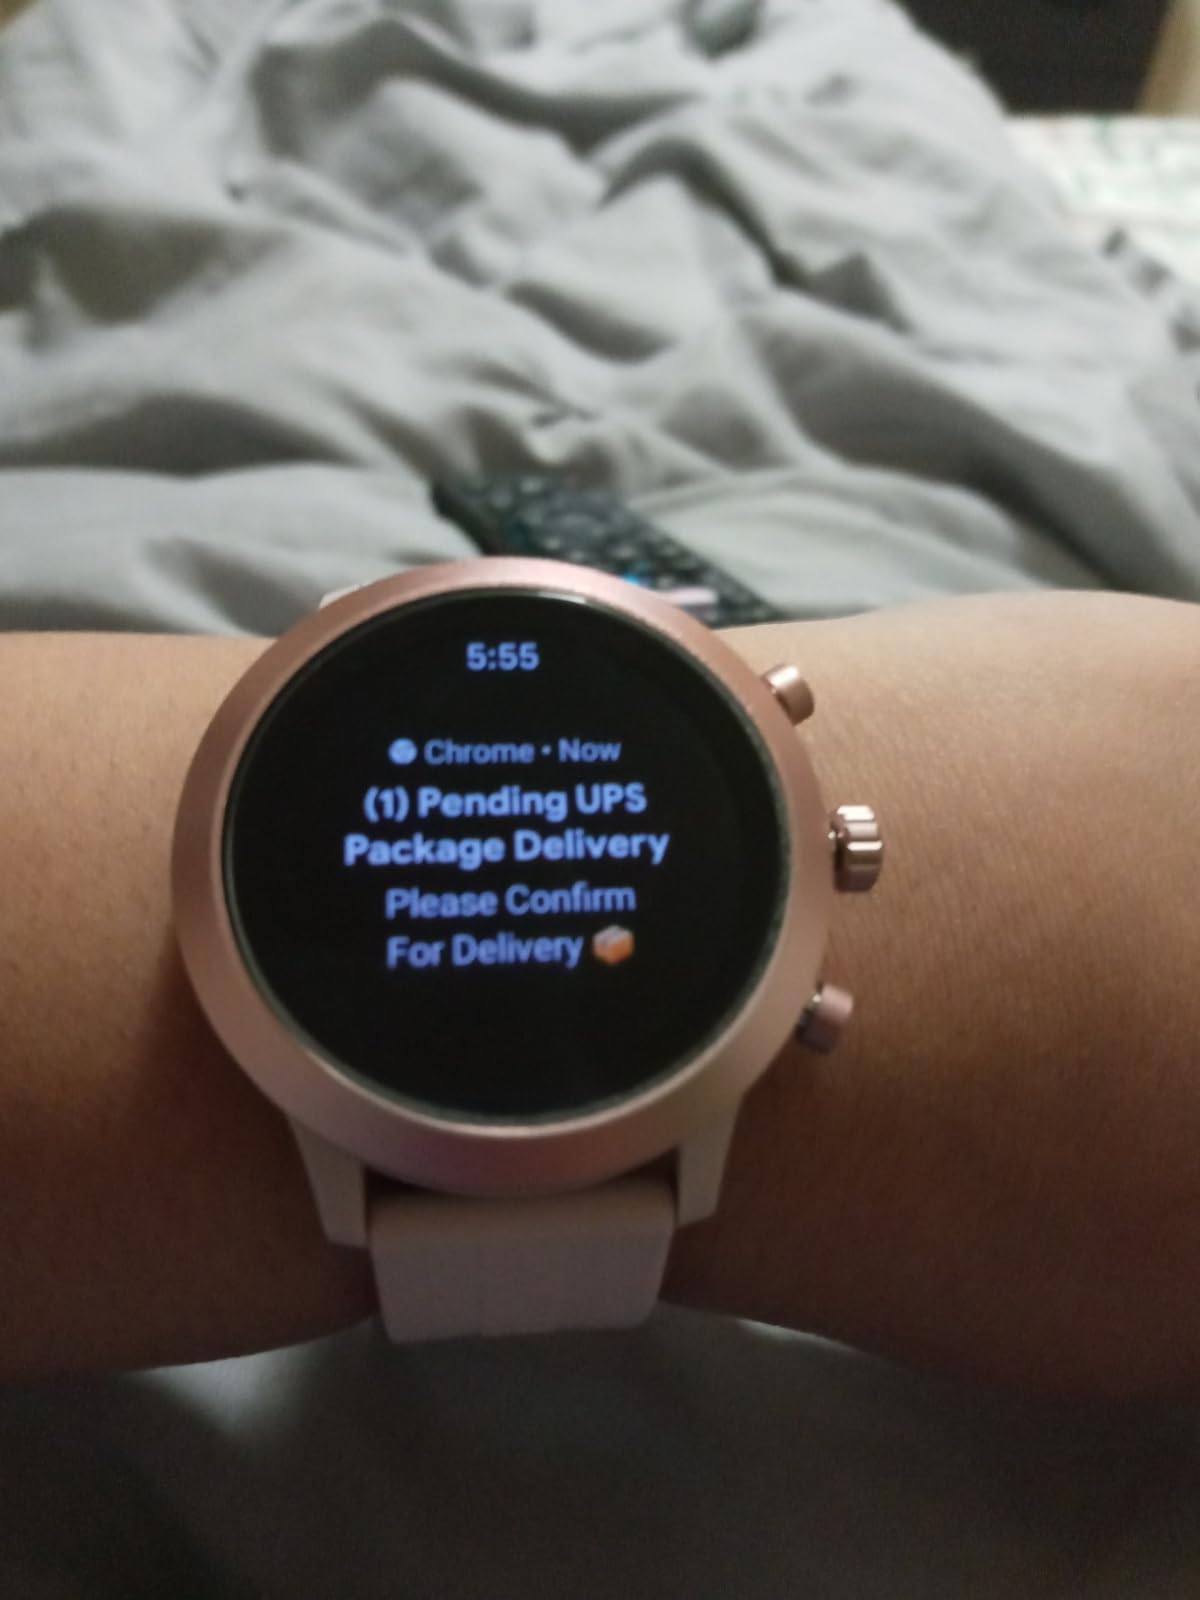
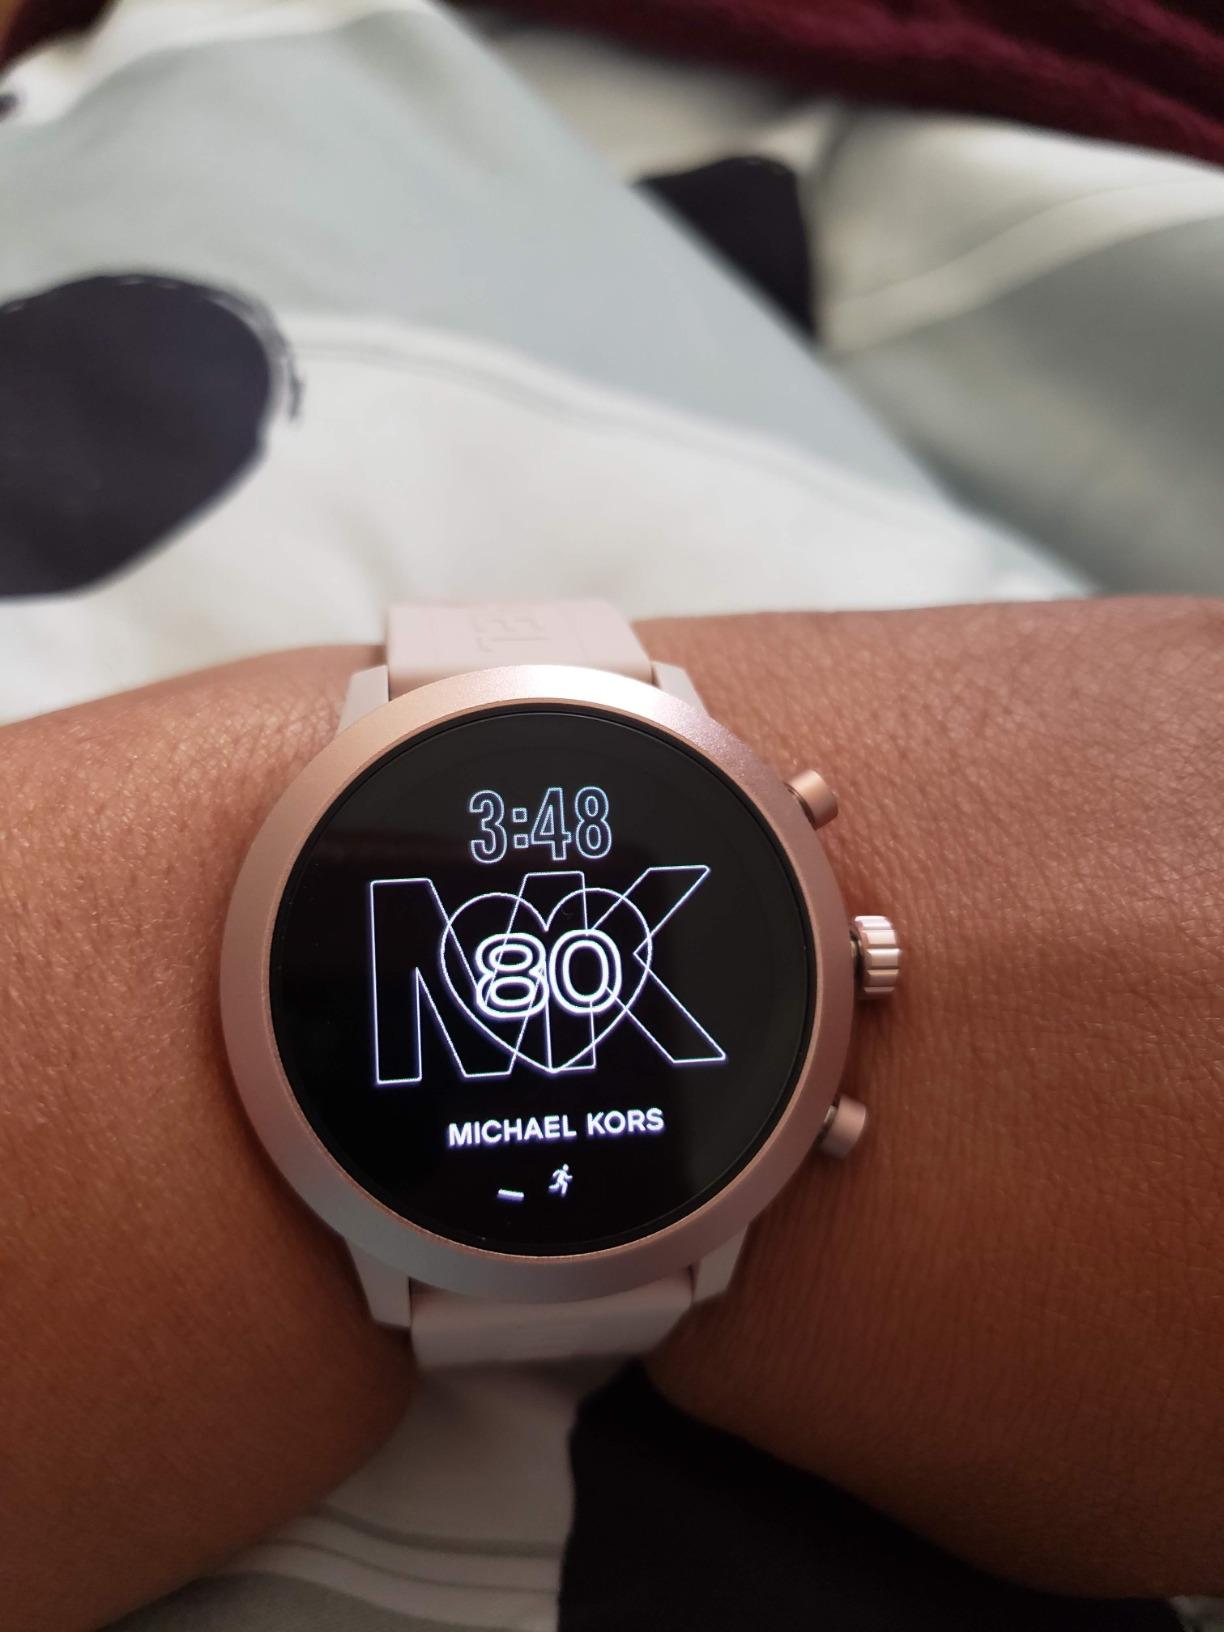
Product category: smartwatch
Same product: yes